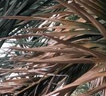
Label: Potassium Deficiency